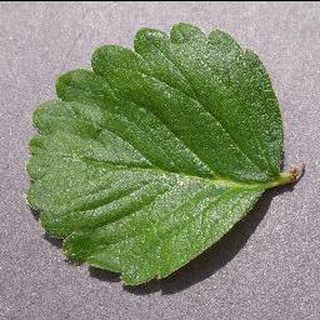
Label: healthy_strawberry